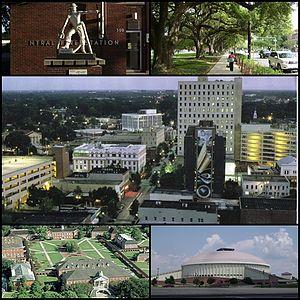
Lafayette est une ville située dans l'État américain de la Louisiane, dans la paroisse de Lafayette.